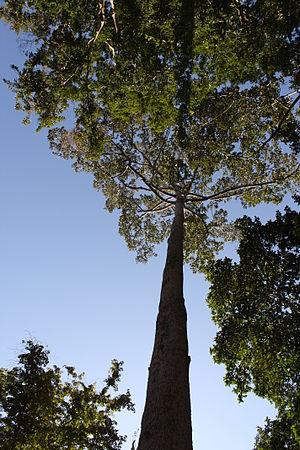
Le Dipterocarpus alatus est un arbre sempervirent originaire des forêts humides des plaines d'Asie du sud-est, de la famille des Diptérocarpacées.